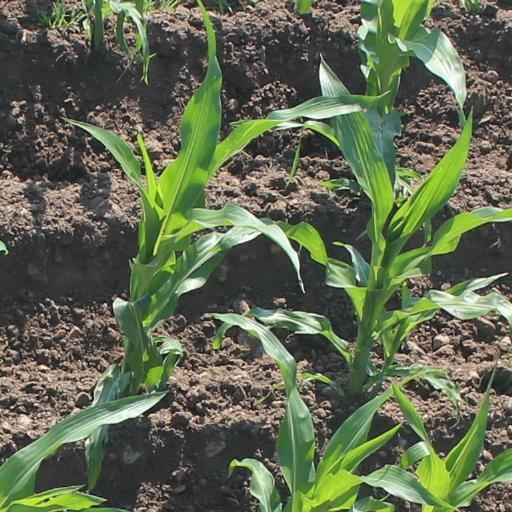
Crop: maize; corn